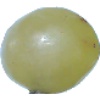
Label: Grape White 1